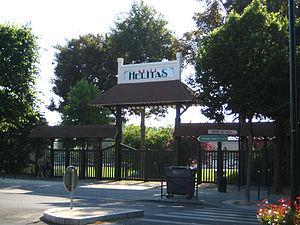
Portail du stade Hélitas à Caen
Le stade Hélitas est un stade multi-sports de la ville de Caen situé avenue Albert Sorel. Il tire son nom du préfet Maurice Hélitas qui a décidé de la construction de l'enceinte. Il est d'abord dénommé le stade départemental et prend la suite du parc des sports de Venoix qui accueillait jusqu'alors les compétitions d'athlétisme et de rugby. Il prend son nom actuel après une délibération de la société qui gère l'enceinte le 30 décembre 1925.
Caen est une commune française du Nord-Ouest de la France en Normandie. Préfecture du département du Calvados, elle était jusqu'au 1ᵉʳ janvier 2016 le chef-lieu de l'ancienne région Basse-Normandie. Depuis 2016, elle est le siège du conseil régional de Normandie et donc la capitale politique de la région tandis que Rouen avec le siège de la préfecture est la capitale administrative. La Normandie présente donc, à l'instar de la Bourgogne - Franche-Comté, la particularité de posséder une gouvernance « bicéphale ».